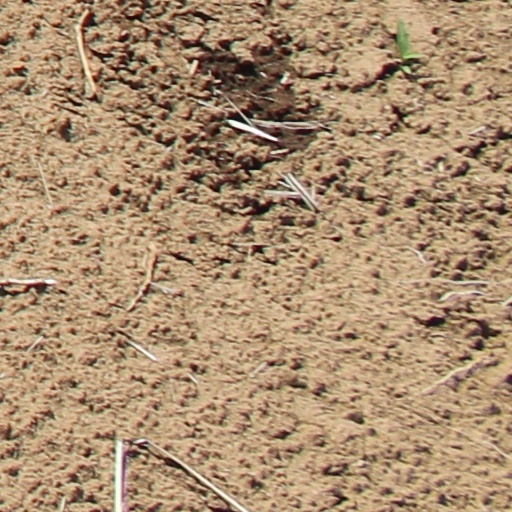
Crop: wheat